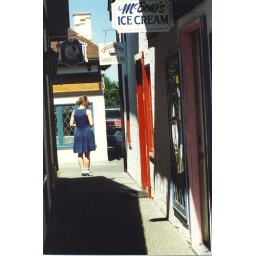
kit in a blue dress